Answer in natural language. Estimate the real world distances between objects in the image. Which object is closer to threeseater sofa with dark cushions (marked A), open cardboard box (marked B) or colorful landscape painting (marked C)? Choose between the following options: open cardboard box (marked B) or colorful landscape painting (marked C)
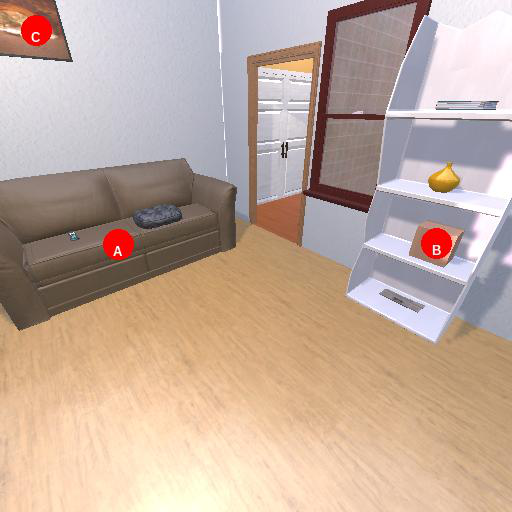
<answer>colorful landscape painting (marked C)</answer>